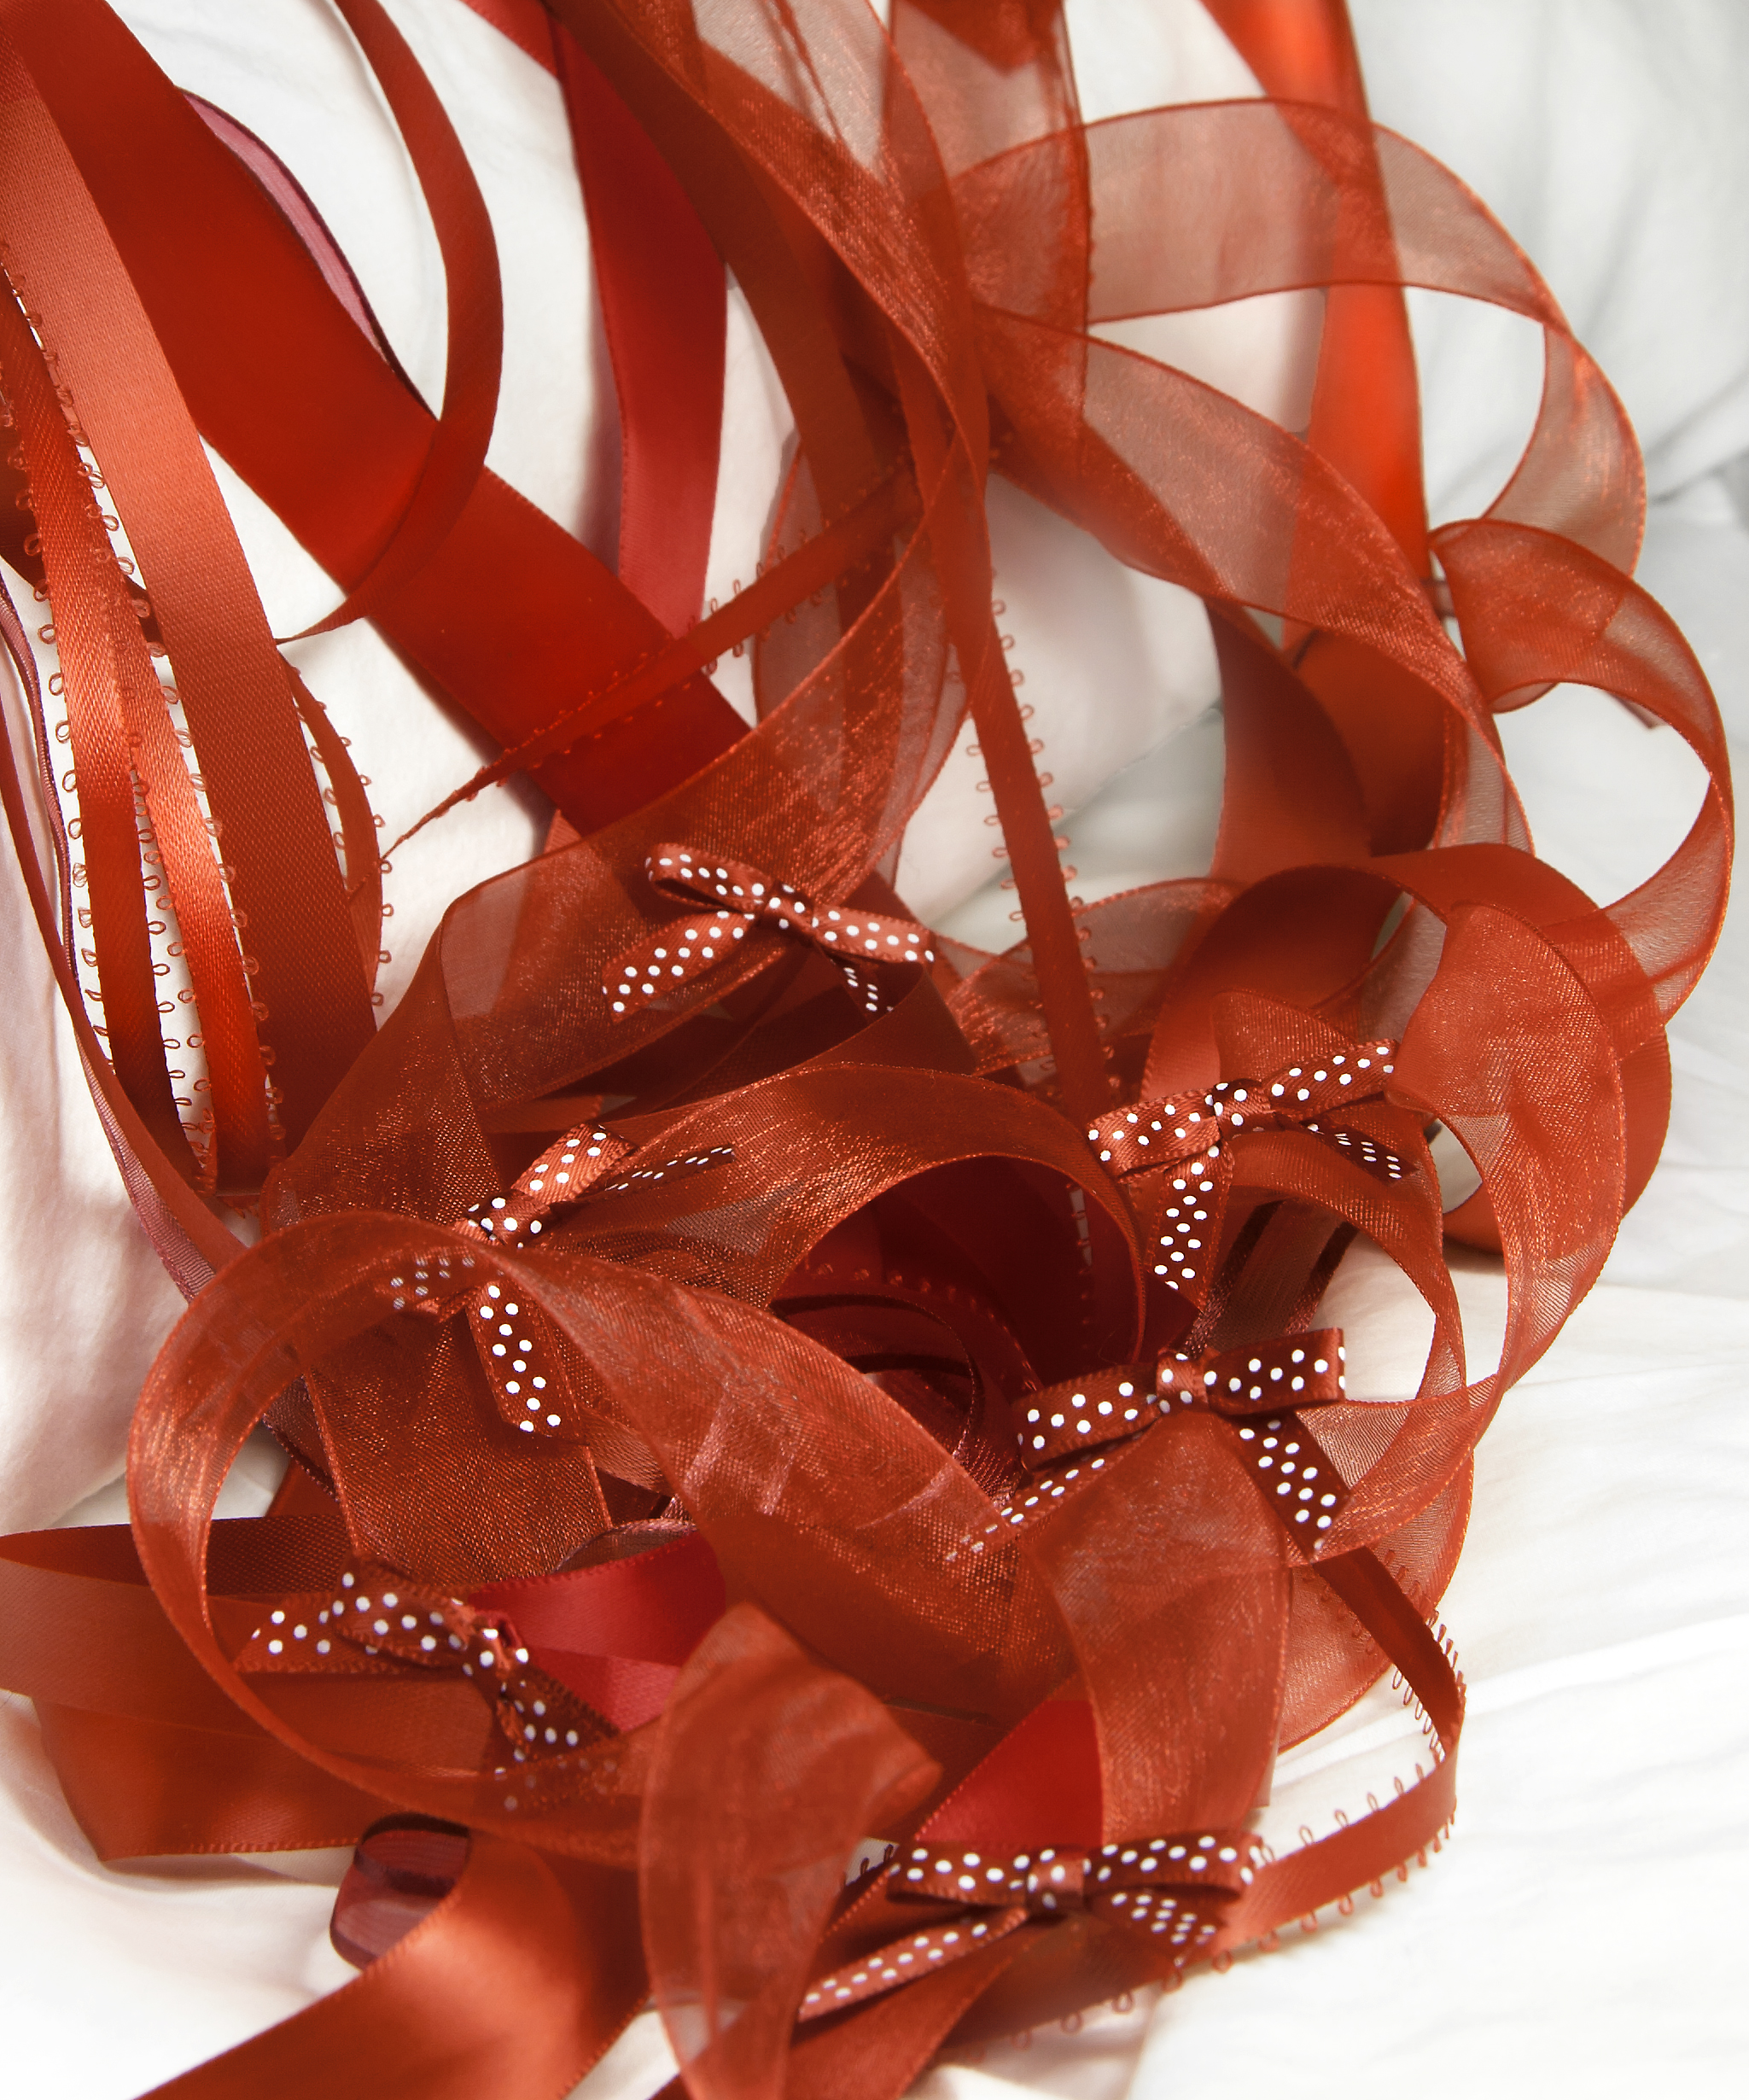
flower, petal, heart, red, christmas decoration, objects, ribbons, bows, many, thechallengegame, msh0313, scarlet, flower bouquet, cut flowers, onecolor, msh031317, fashion accessory